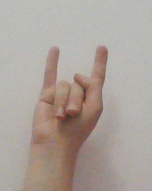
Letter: la